Rigid-framed electric locomotive

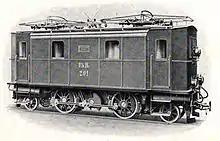
A short boxcab locomotive with only two driven axles. The single traction motor is hidden inside the body but drives via an intermediate jackshaft below the motor and between the wheels.

The smaller four-driver 1′B1′ layout was not generally used, but the Swiss narrow-gauge Rhaetian Railway did have one class of seven, the Ge 2/4 in 1912. These were low-frequency AC locomotives with a single repulsion motor mounted in the body, driving by rods downwards to a central jackshaft and then to the driving wheels.